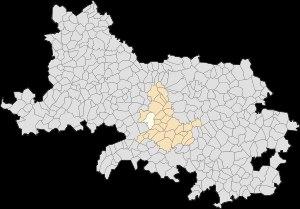
Gouy-en-Artois est une commune française située dans le département du Pas-de-Calais en région Hauts-de-France.